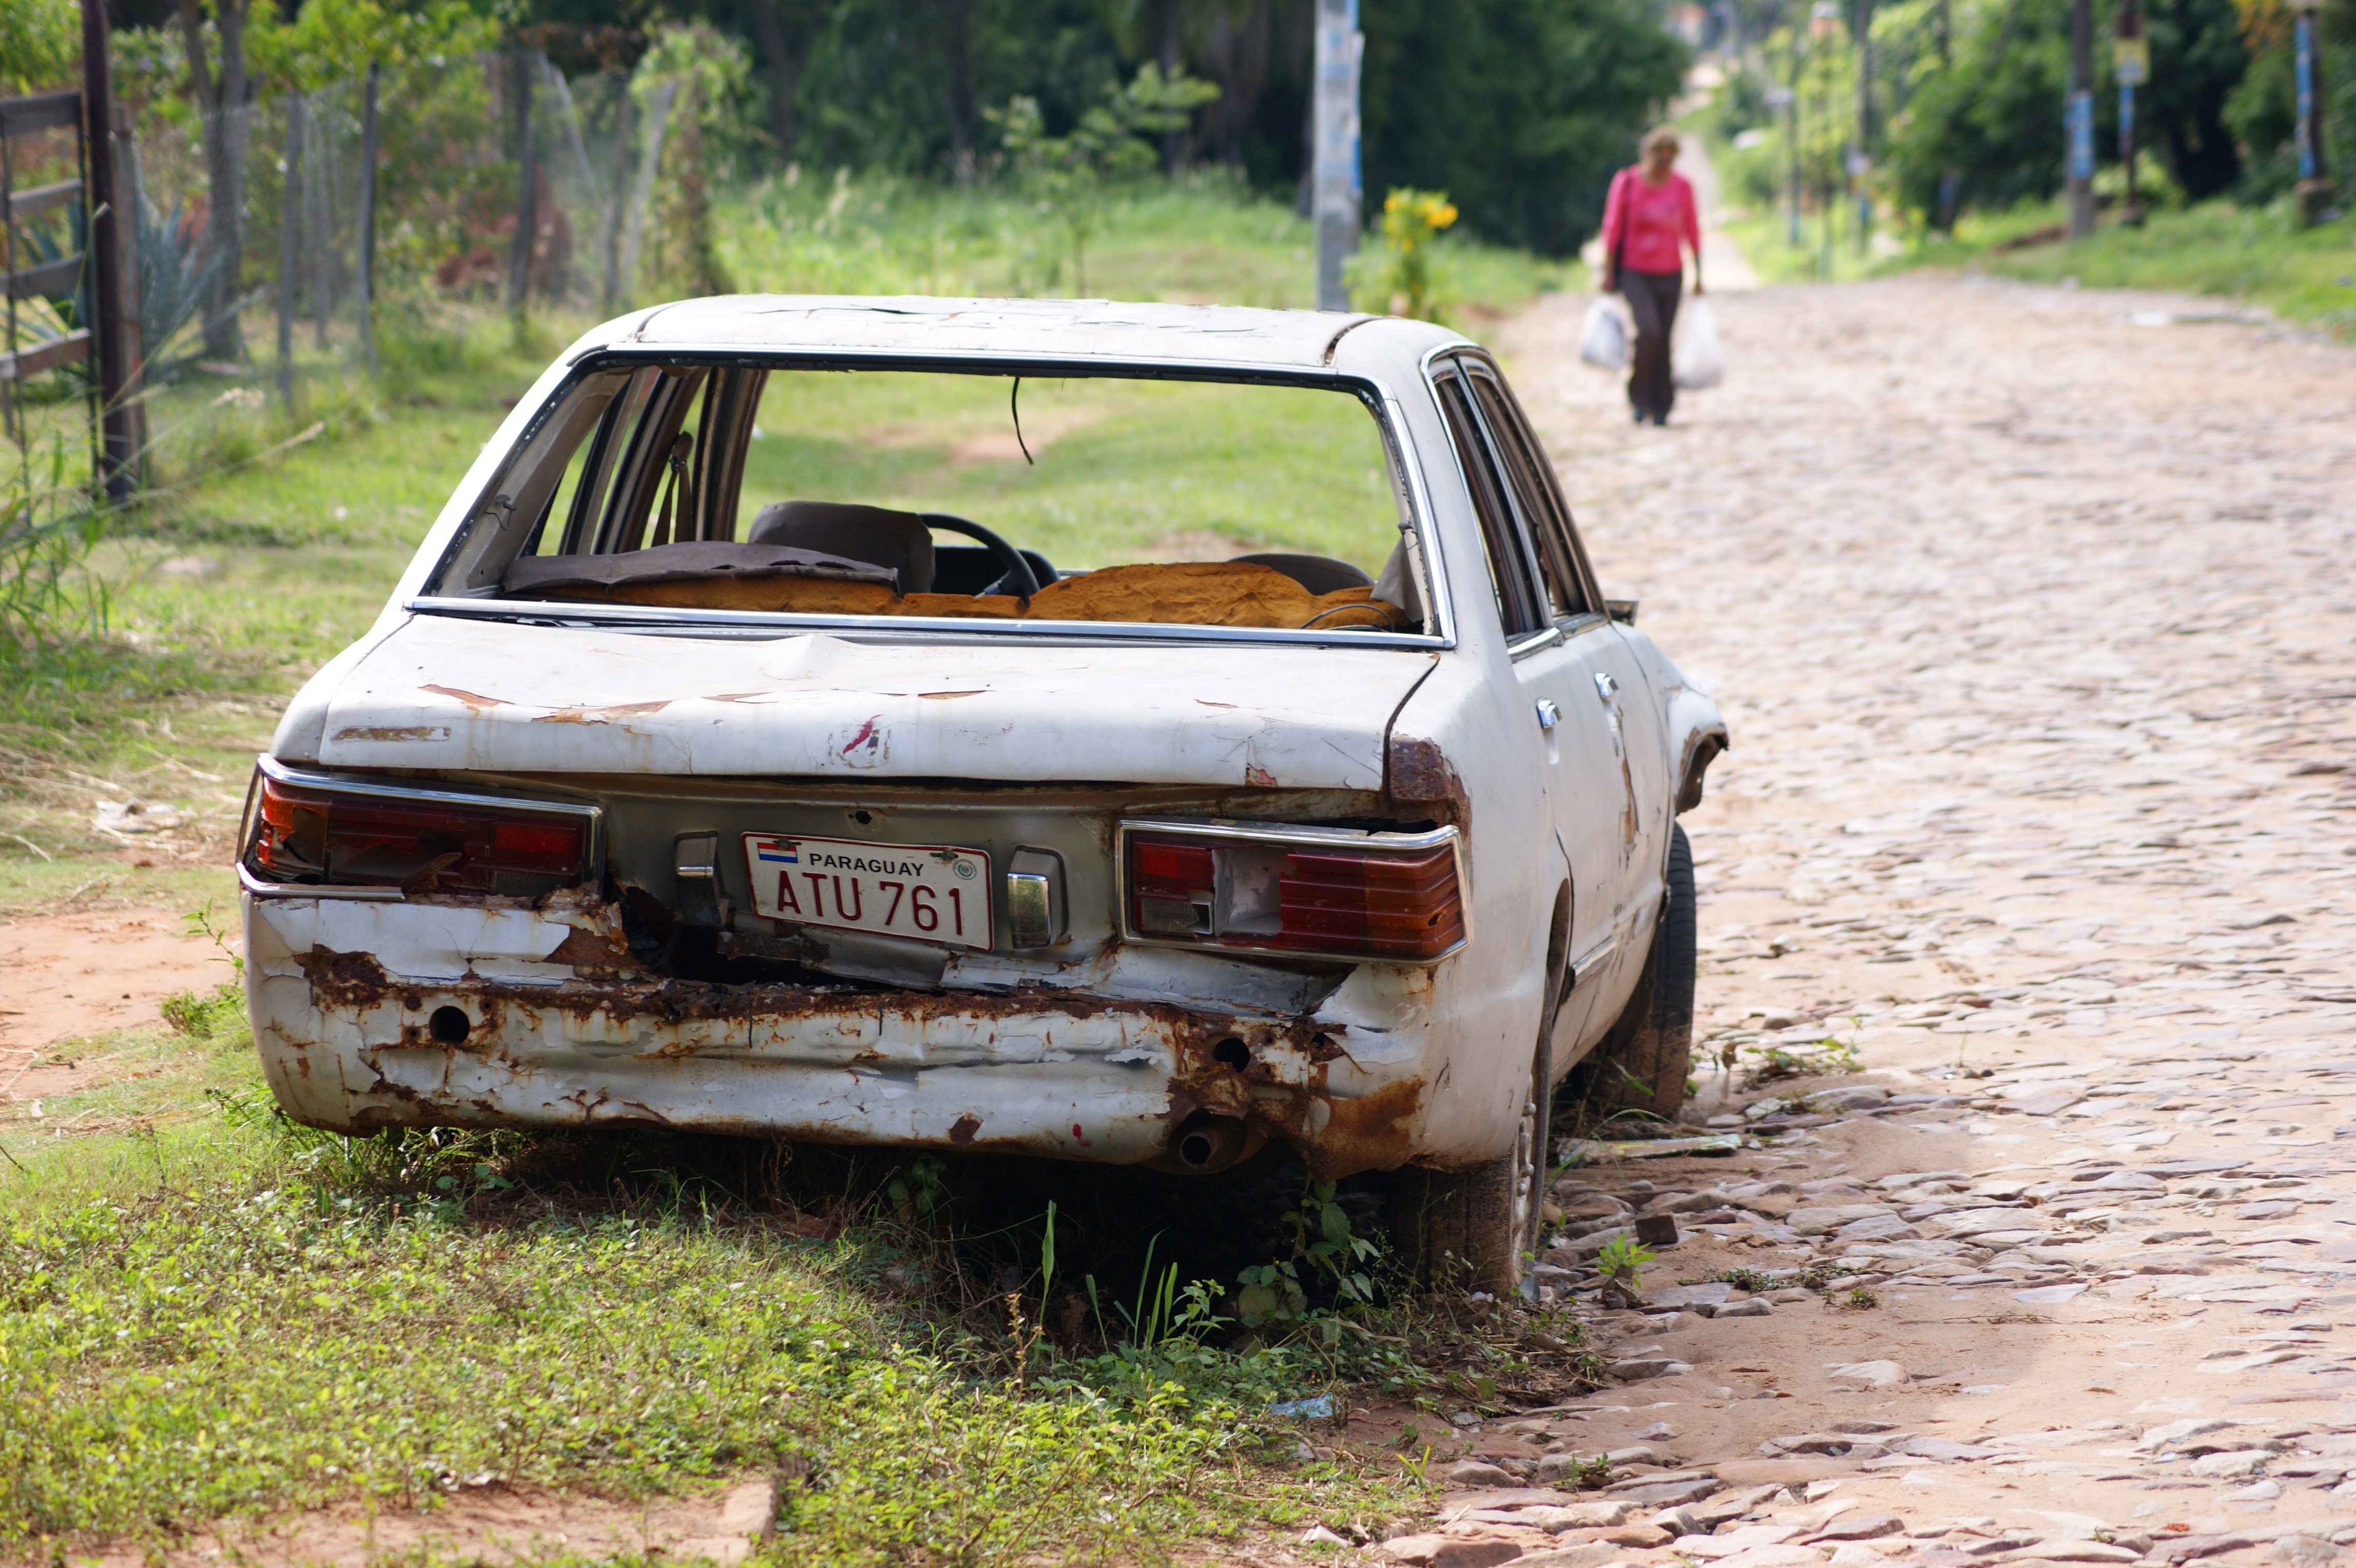
road, car, vehicle, auto, sports car, racing, sedan, south america, toyota, paraguay, wreck, land vehicle, auto racing, automobile make, automotive exterior, compact car, compact sport utility vehicle, rallying